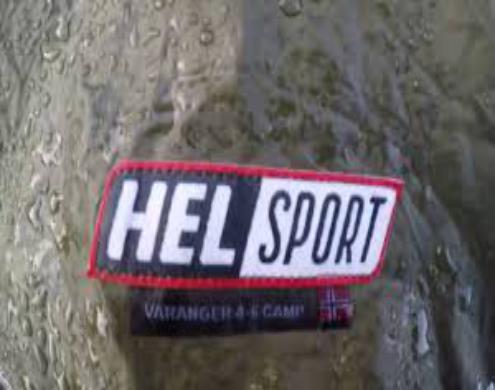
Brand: Helsport
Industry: Clothes